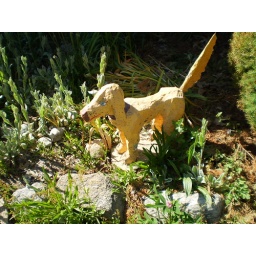
This dog showed up one day and has refused to leave. Actually made of paper mache' over wooden frame.